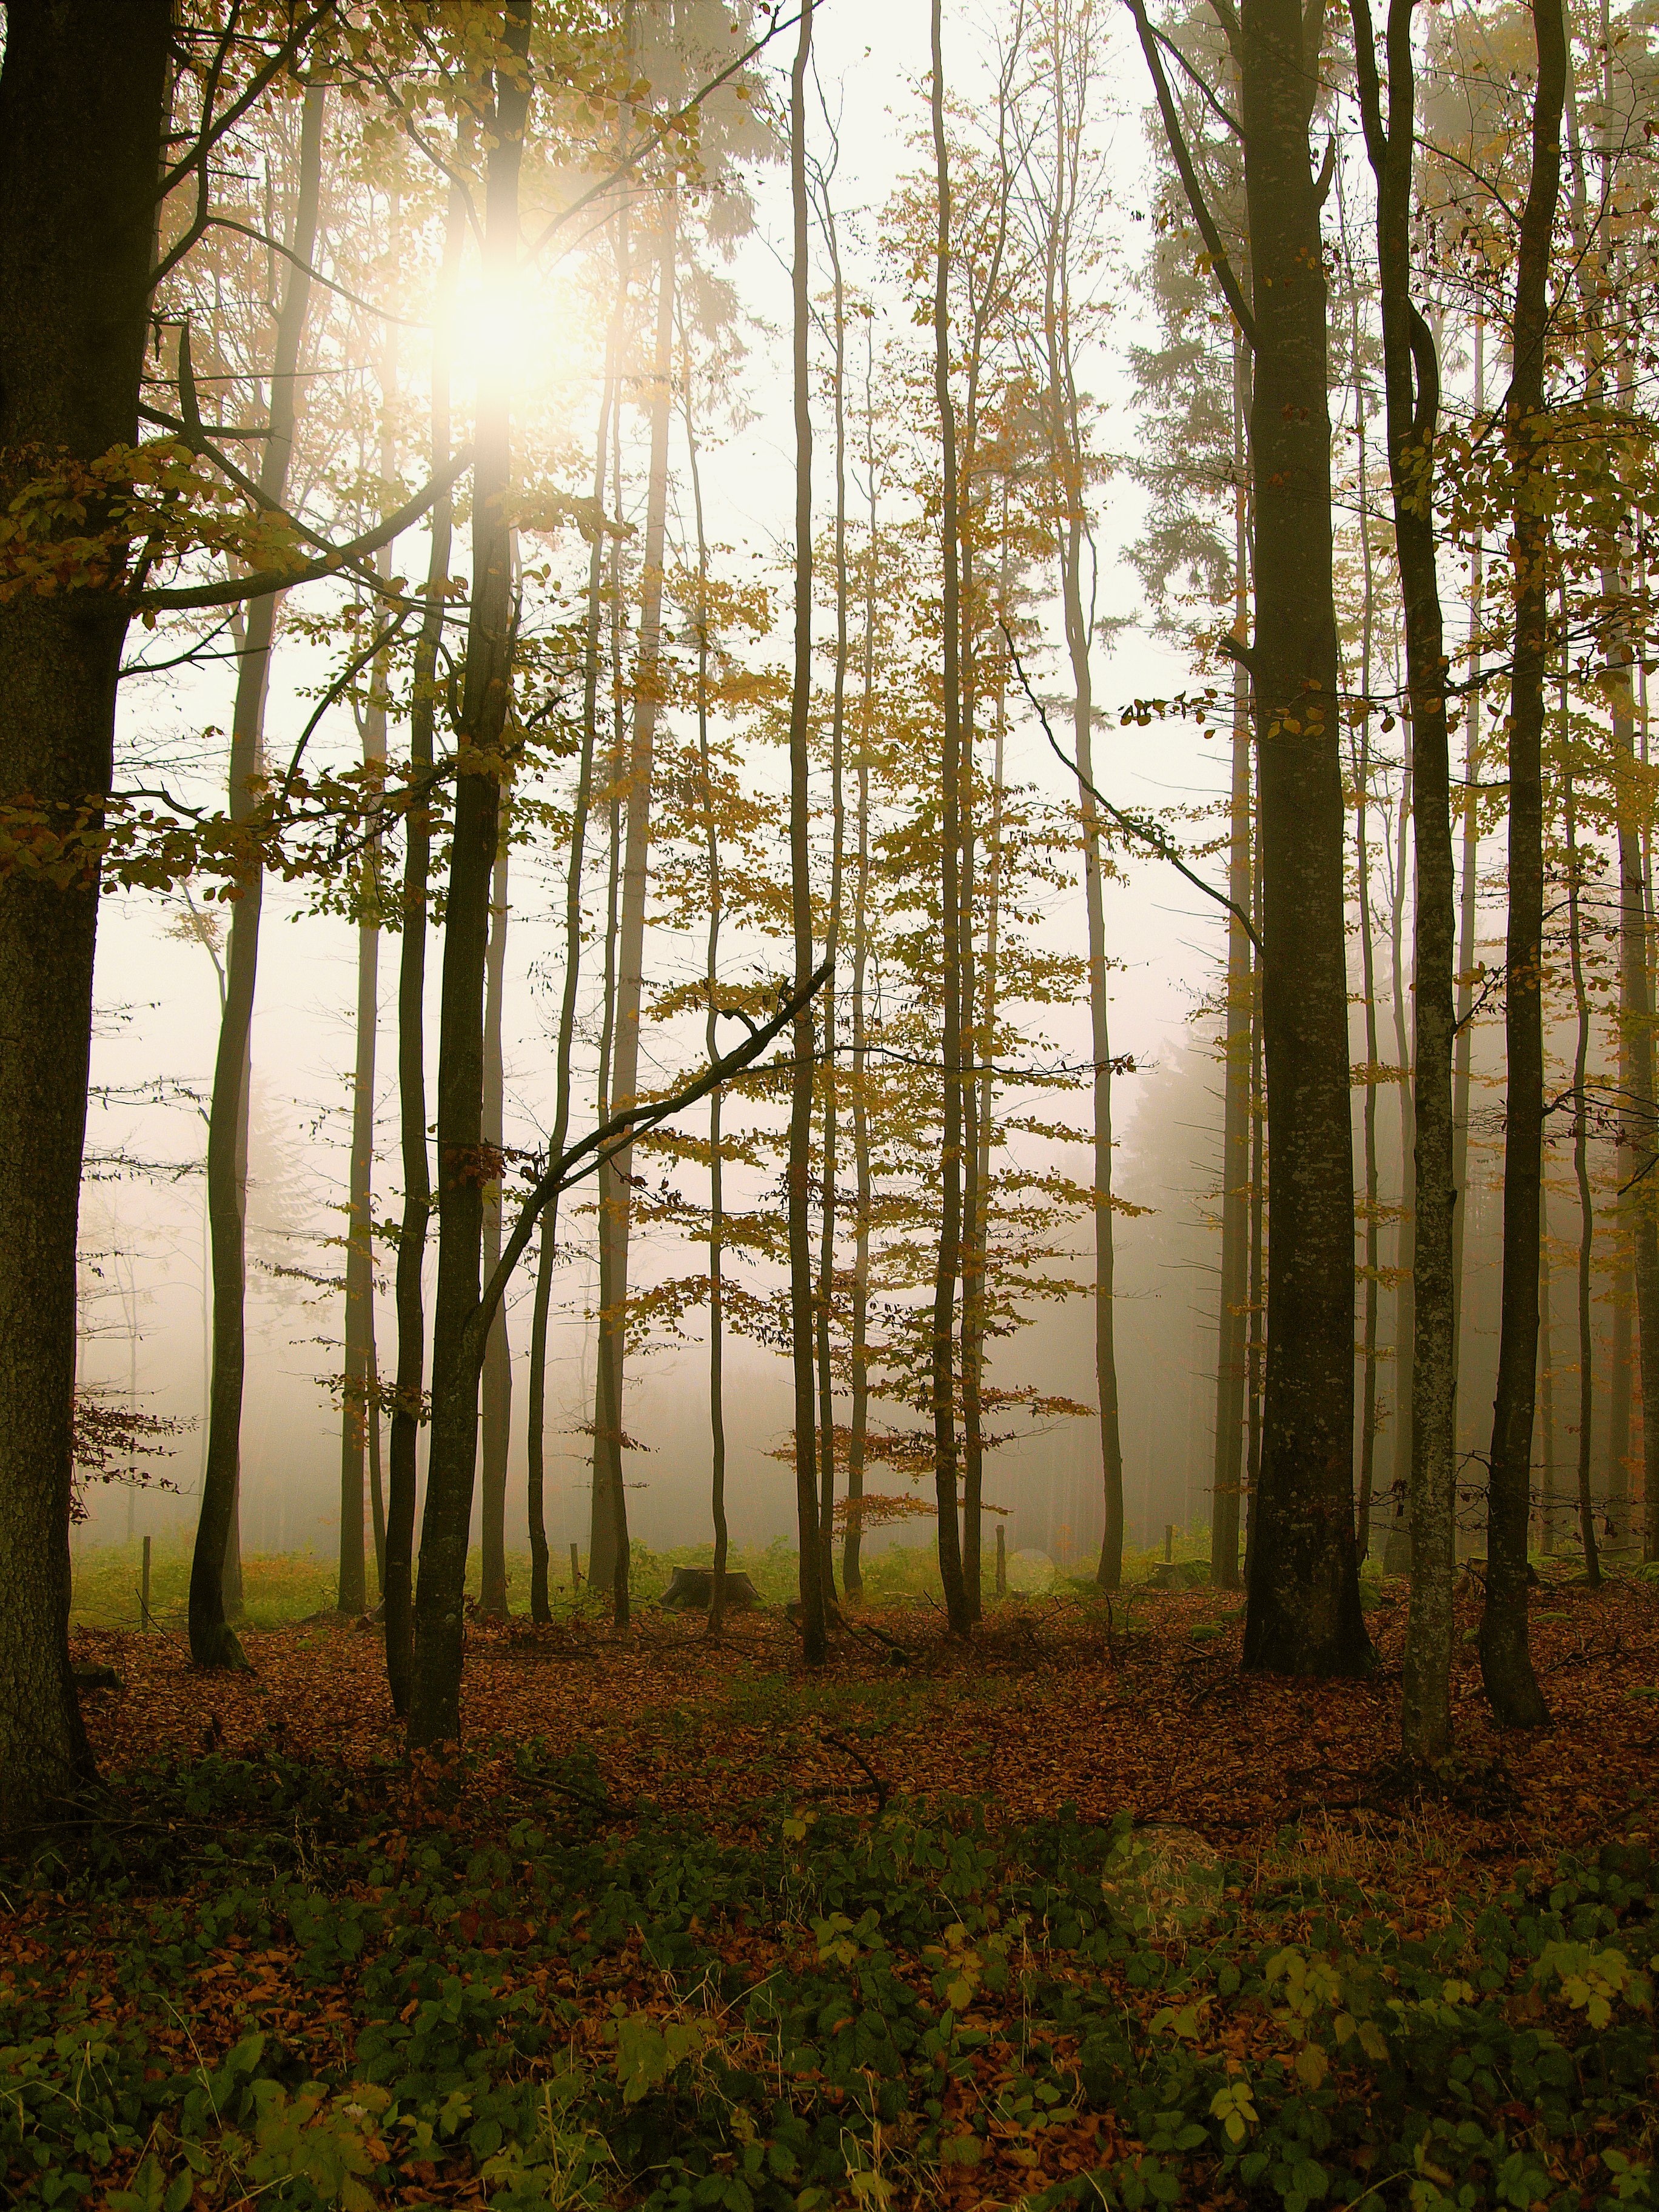
tree, nature, forest, branch, light, plant, fog, mist, sunlight, morning, leaf, autumn, season, trees, deciduous, grove, woodland, habitat, ecosystem, biome, natural environment, atmospheric phenomenon, woody plant, temperate broadleaf and mixed forest, temperate coniferous forest